Ion Negrei

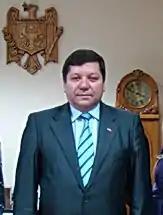
Negrei in 2009

He was the Deputy Prime Minister in charge of social issues in First Vlad Filat Cabinet. He was replaced by Mihai Moldovanu in the Second Filat Cabinet. Negrei became head of the Movement to Celebrate the 1812 annexation of Bessarabia to the Russian Empire.